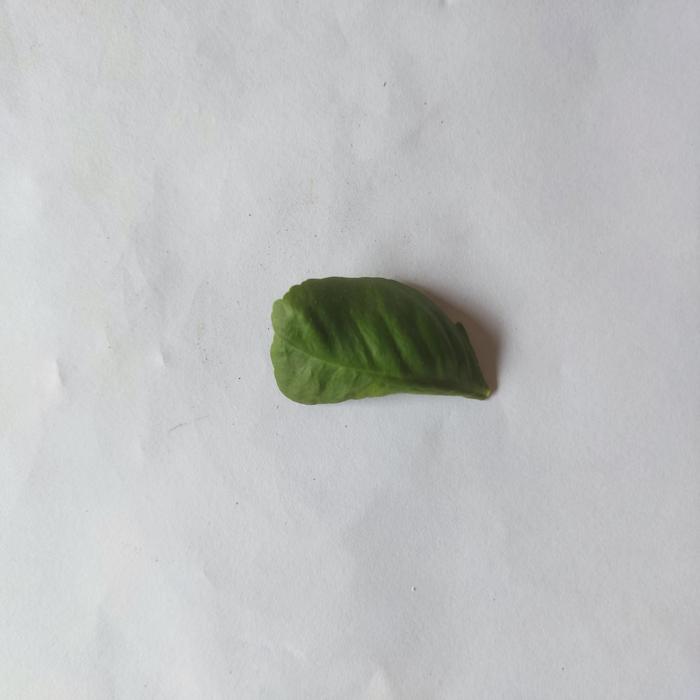
Crop: Lemon
Leaf condition: Sooty_Mold